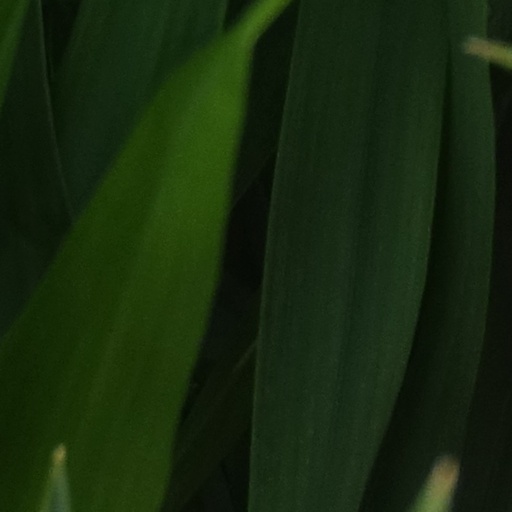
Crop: wheat